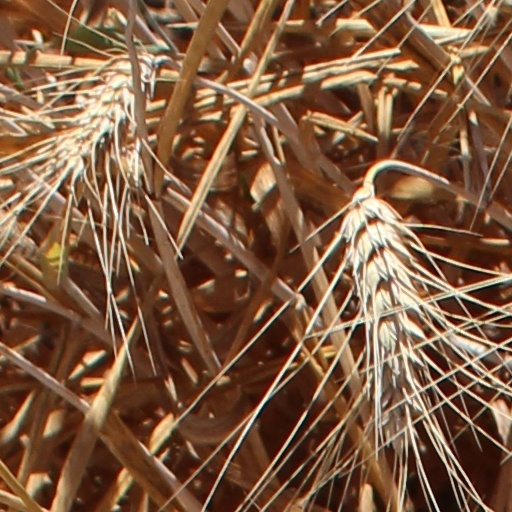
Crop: wheat